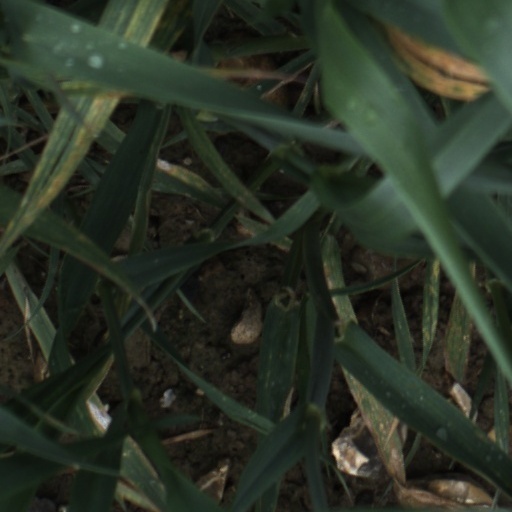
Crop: wheat